Lists of institutions of higher education by endowment size

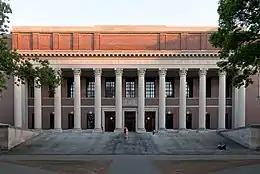
Harvard University, with a $50.9 billion endowment as of 2022, is the wealthiest university in the world.

The following are lists of institutions of higher education by endowment size.